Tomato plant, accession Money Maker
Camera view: vertical (180 deg); turntable rotation: 60 degrees
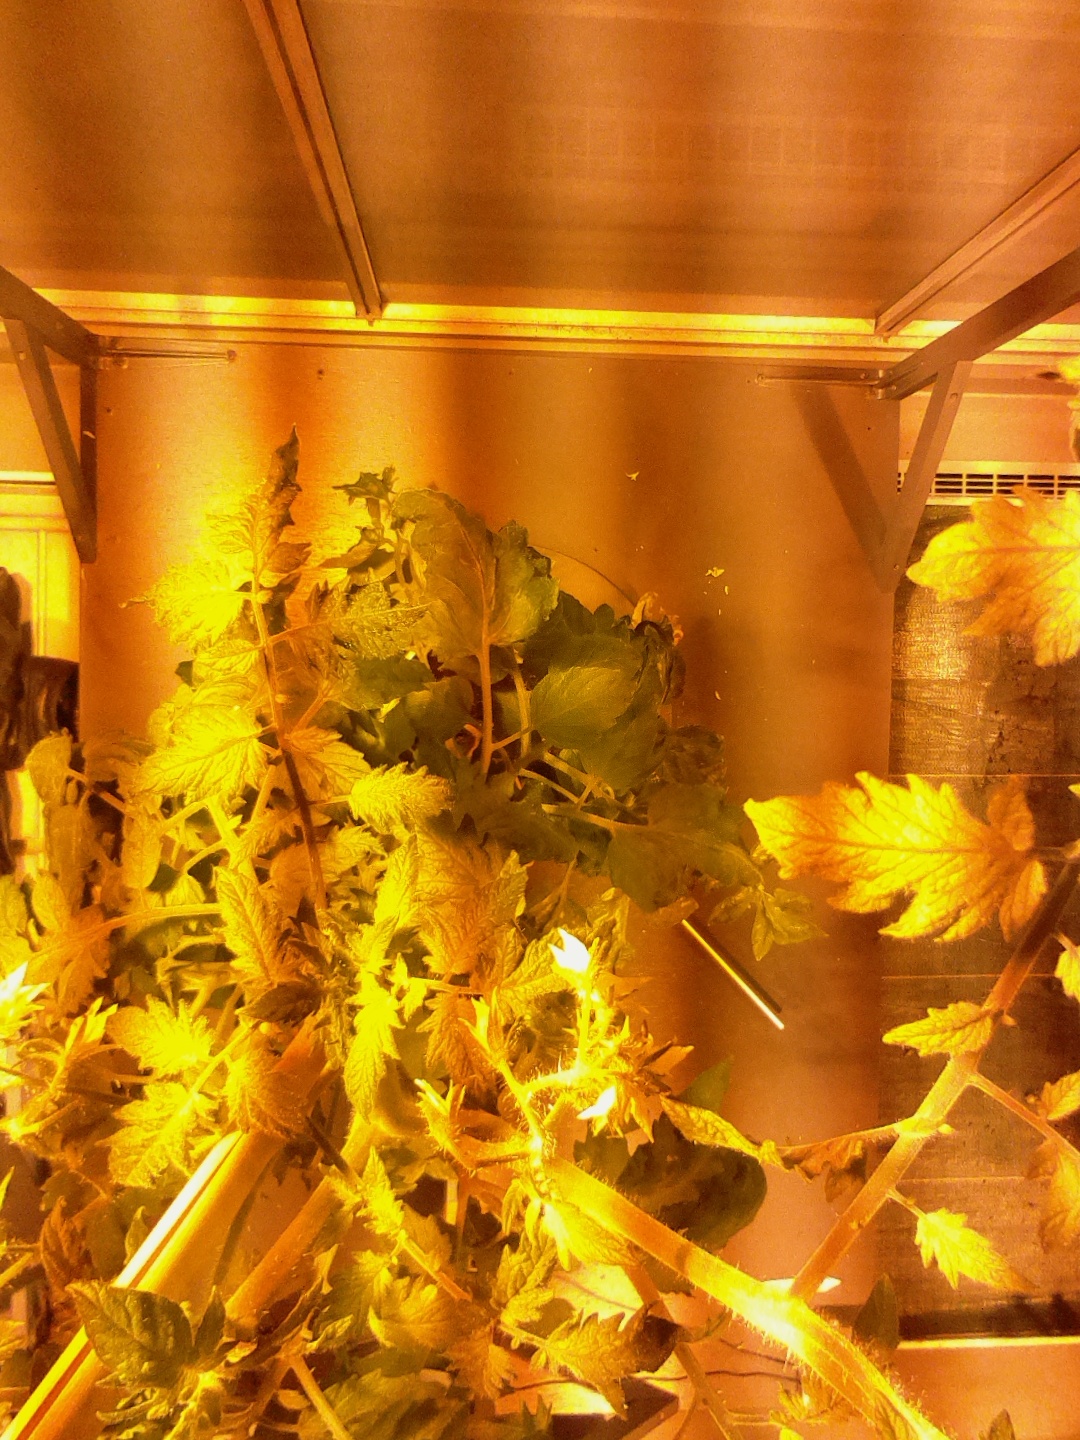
BBCH growth stage 68: Full flowering, 80%-90% of flowers open, more petals falling